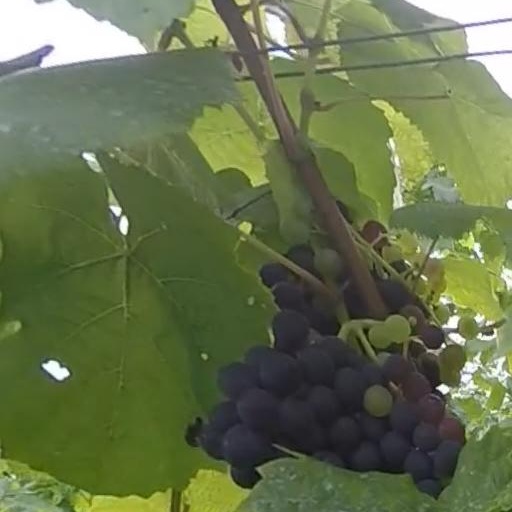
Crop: grape